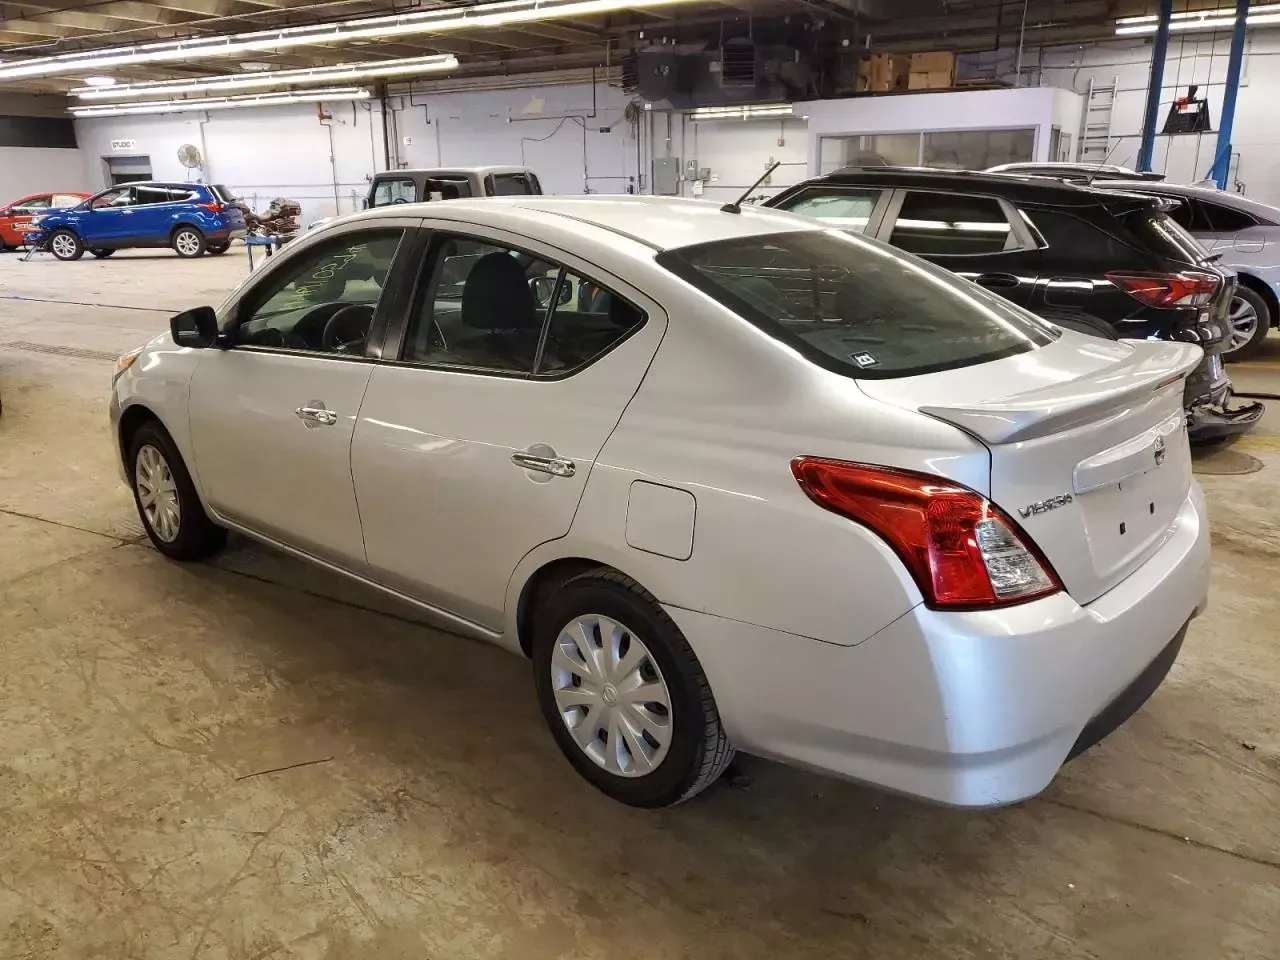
Aucun dommage détecté.
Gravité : aucun